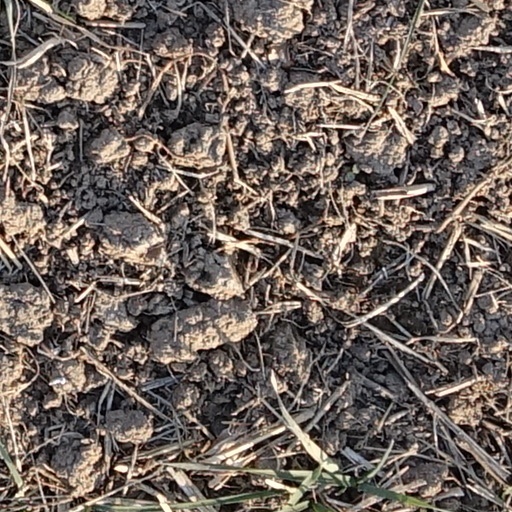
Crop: wheat